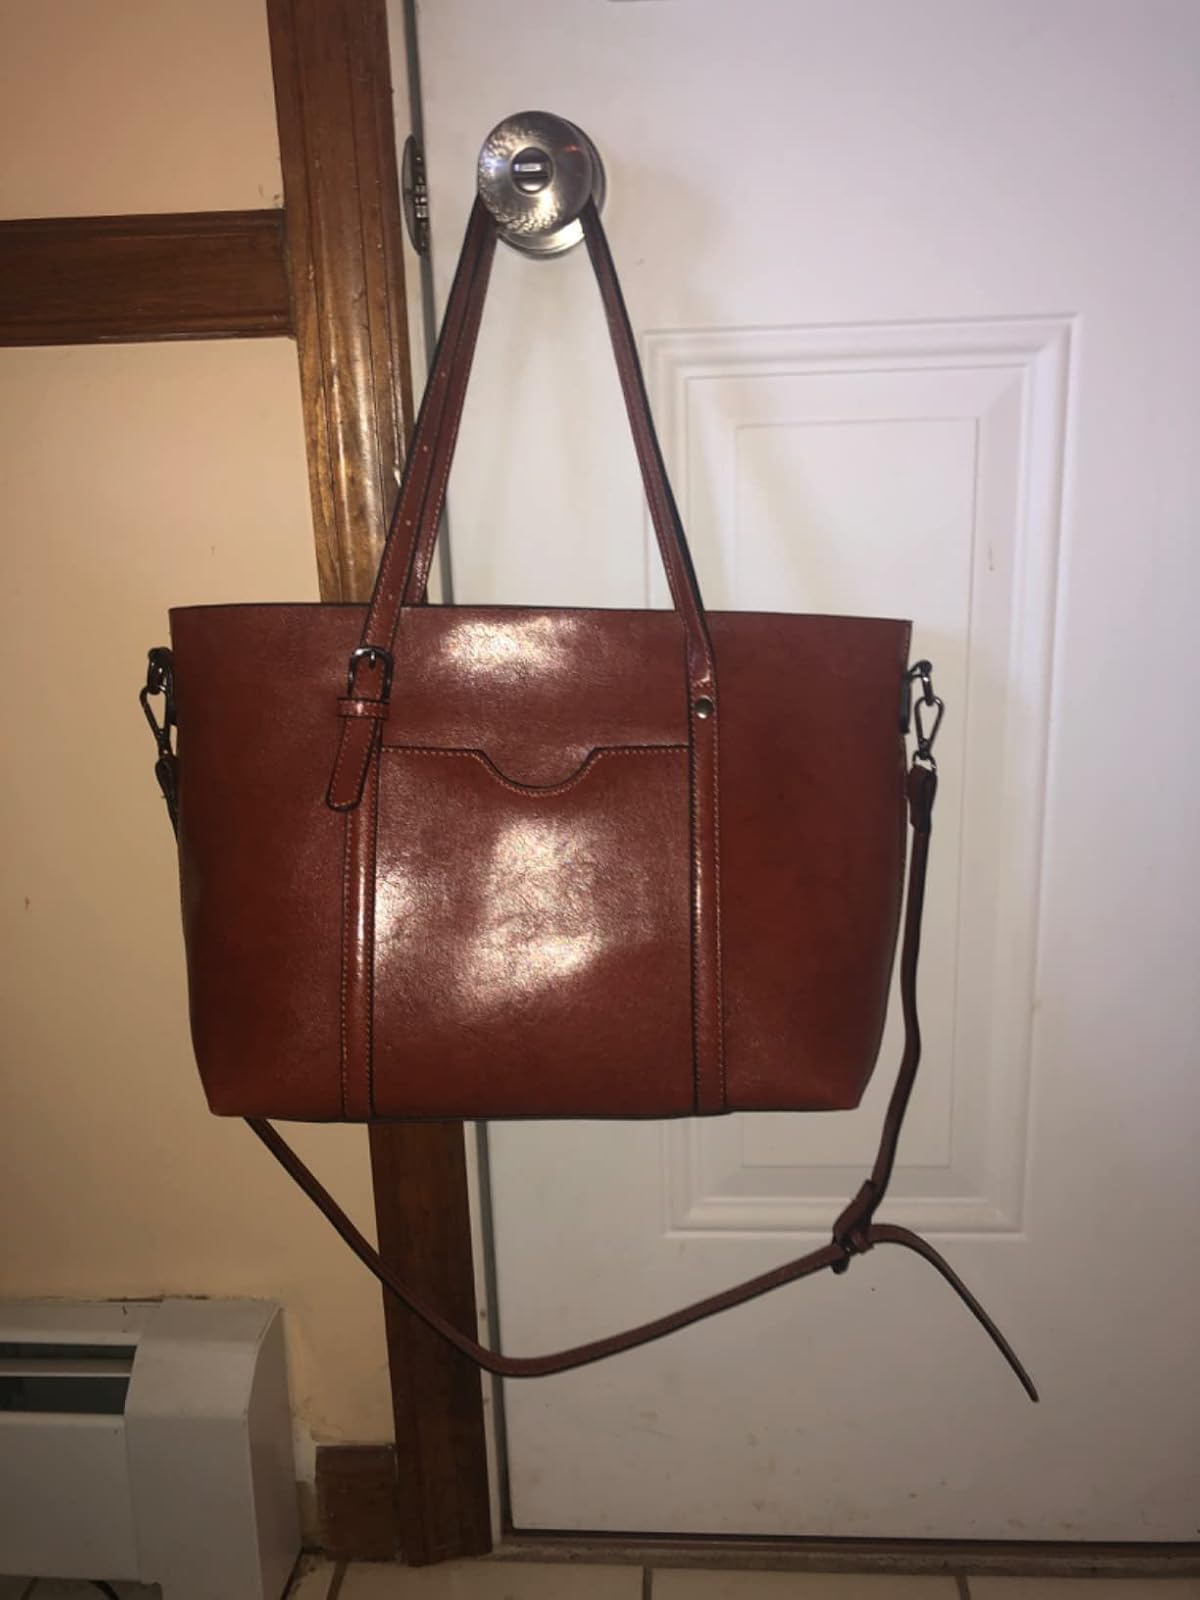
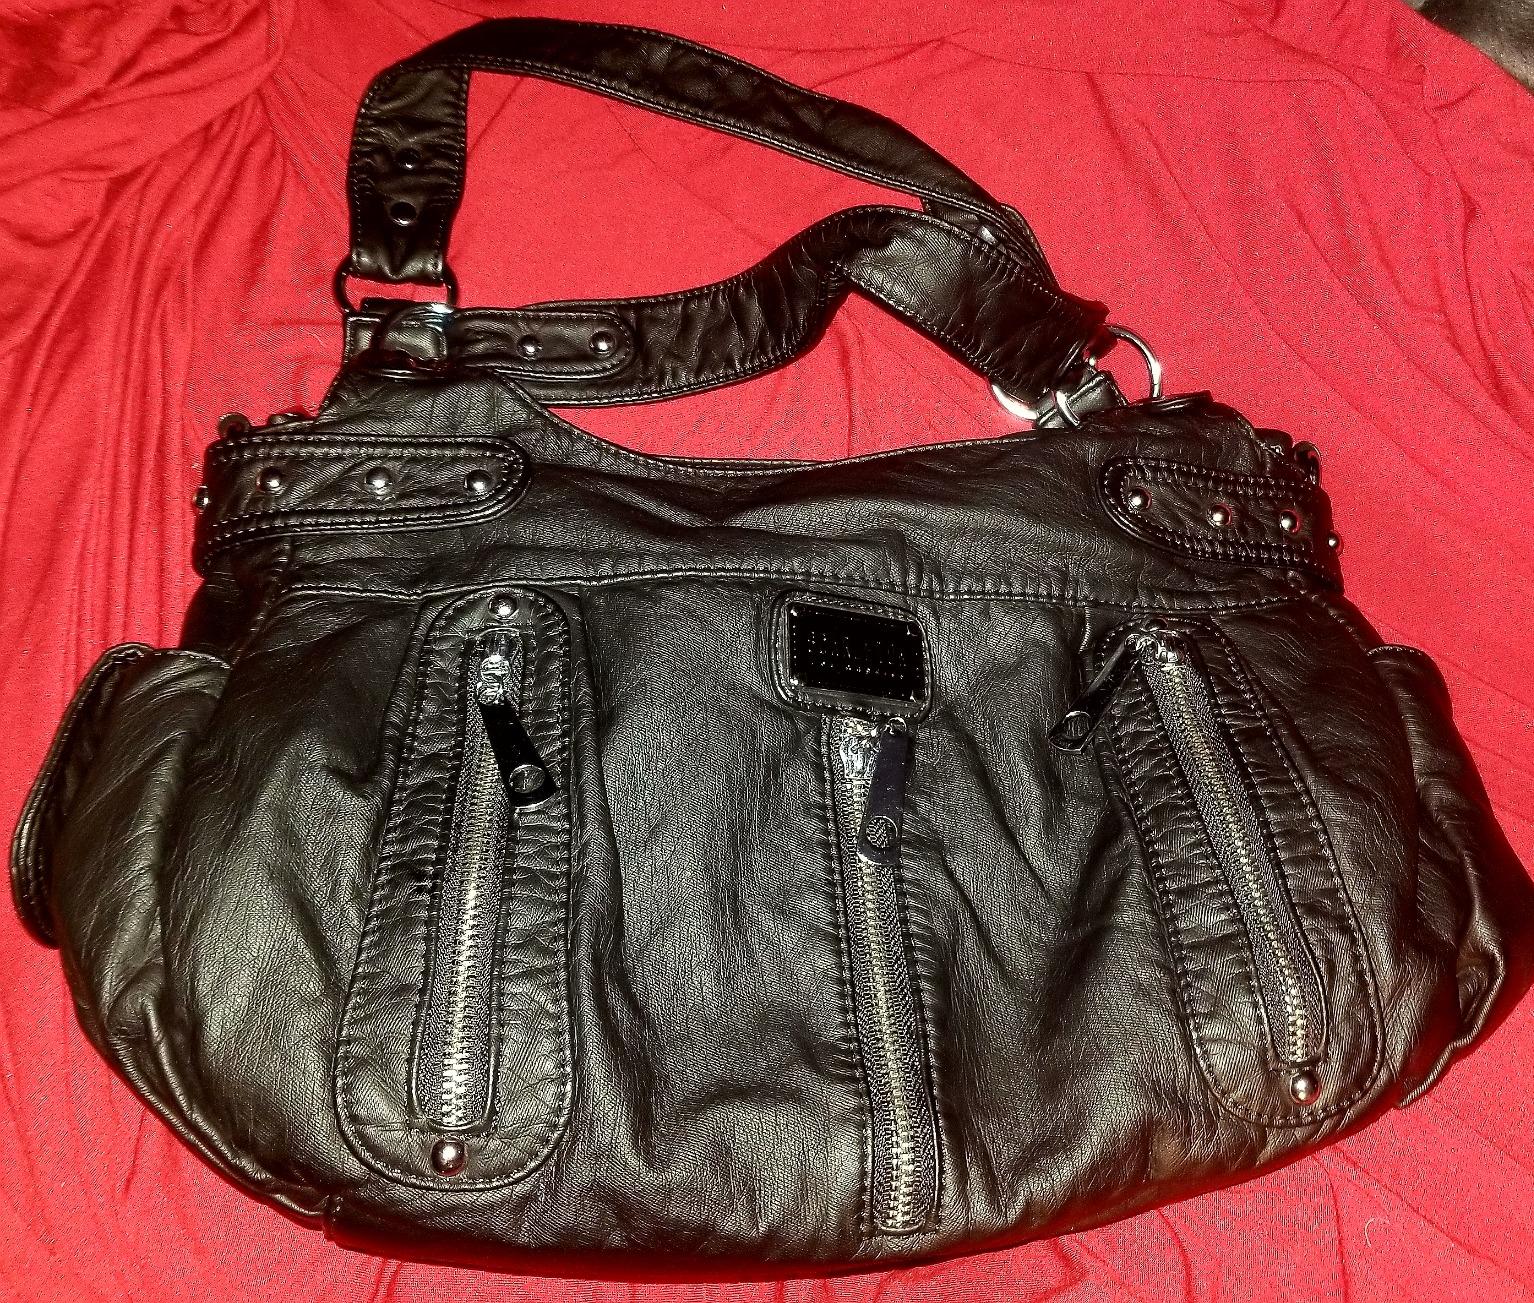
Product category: accessories_handbag
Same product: no